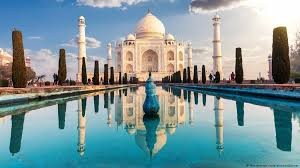
Landmark: Taj Mahal